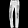
Label: Trouser